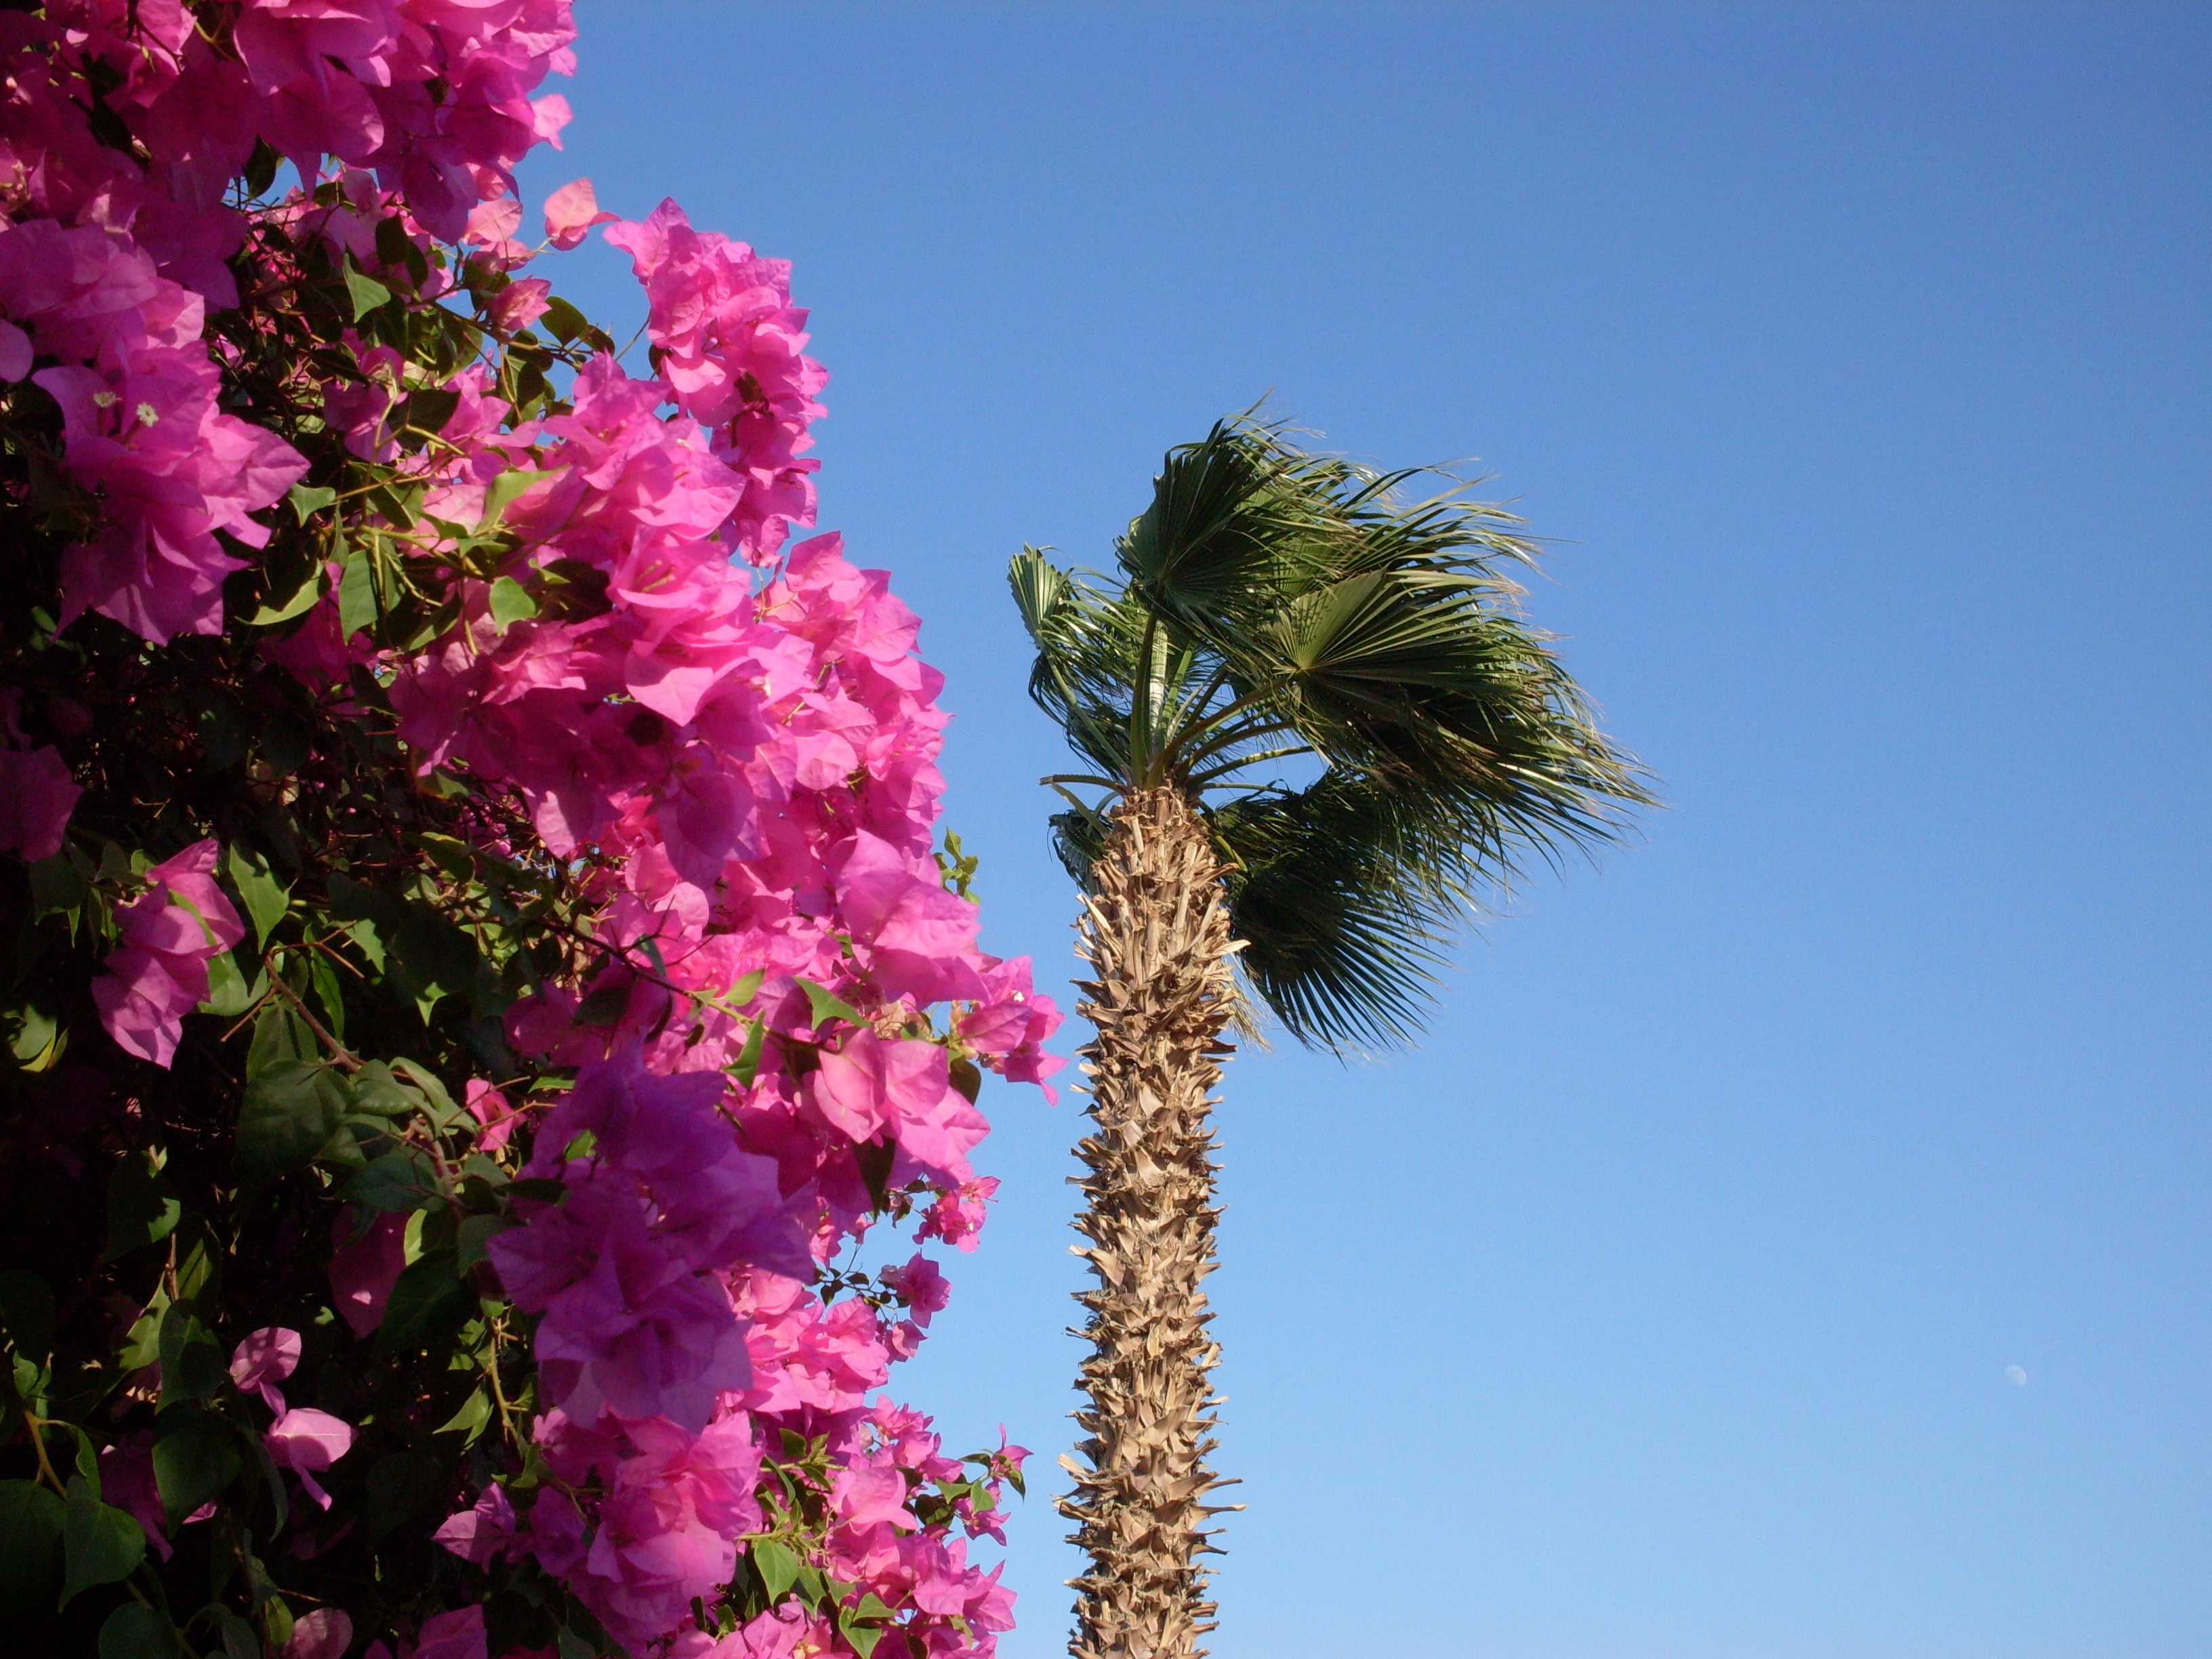
tree, branch, blossom, plant, sky, sunlight, leaf, flower, spring, palm, botany, flora, flowers, egypt, shrub, flowering plant, dusky pink, woody plant, land plant, arecales